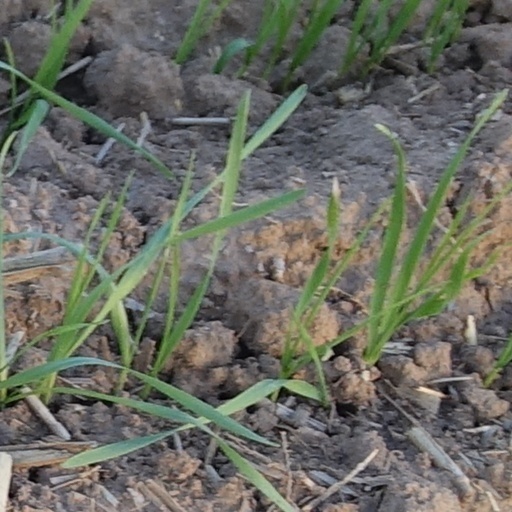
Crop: wheat